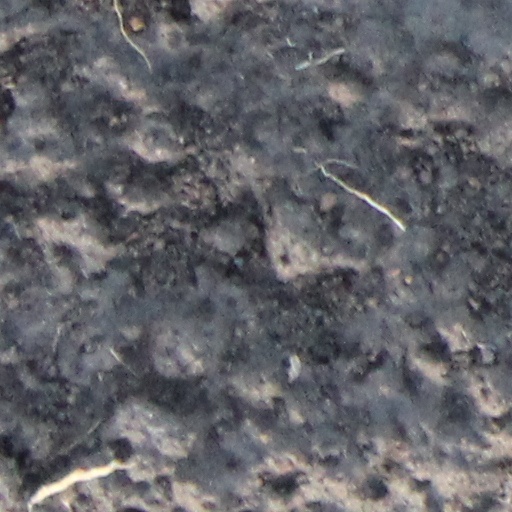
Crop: wheat